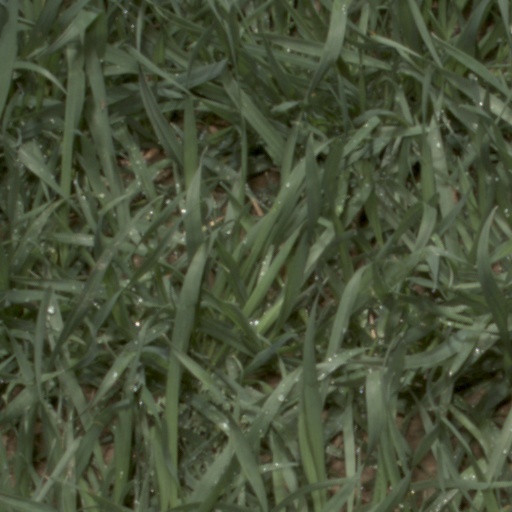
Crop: wheat